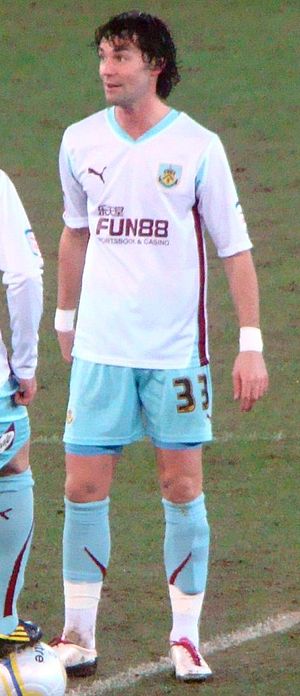
Chris Eagles
Christopher Mark "Chris" Eagles er en engelsk fodboldspiller, hvis normale spillerposition er som den angribende højre midtbanespiller. Han har gennem karrieren spillet for blandt andet Manchester United, Burnley og Port Vale.